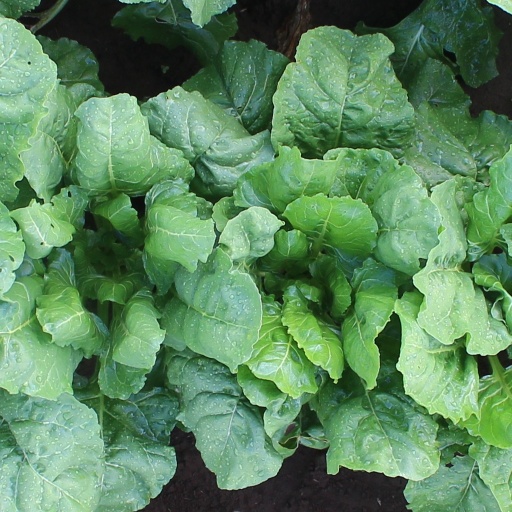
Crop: sugar beet